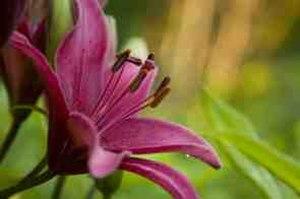
Jardin Botanique du Nouveau-Brunswick